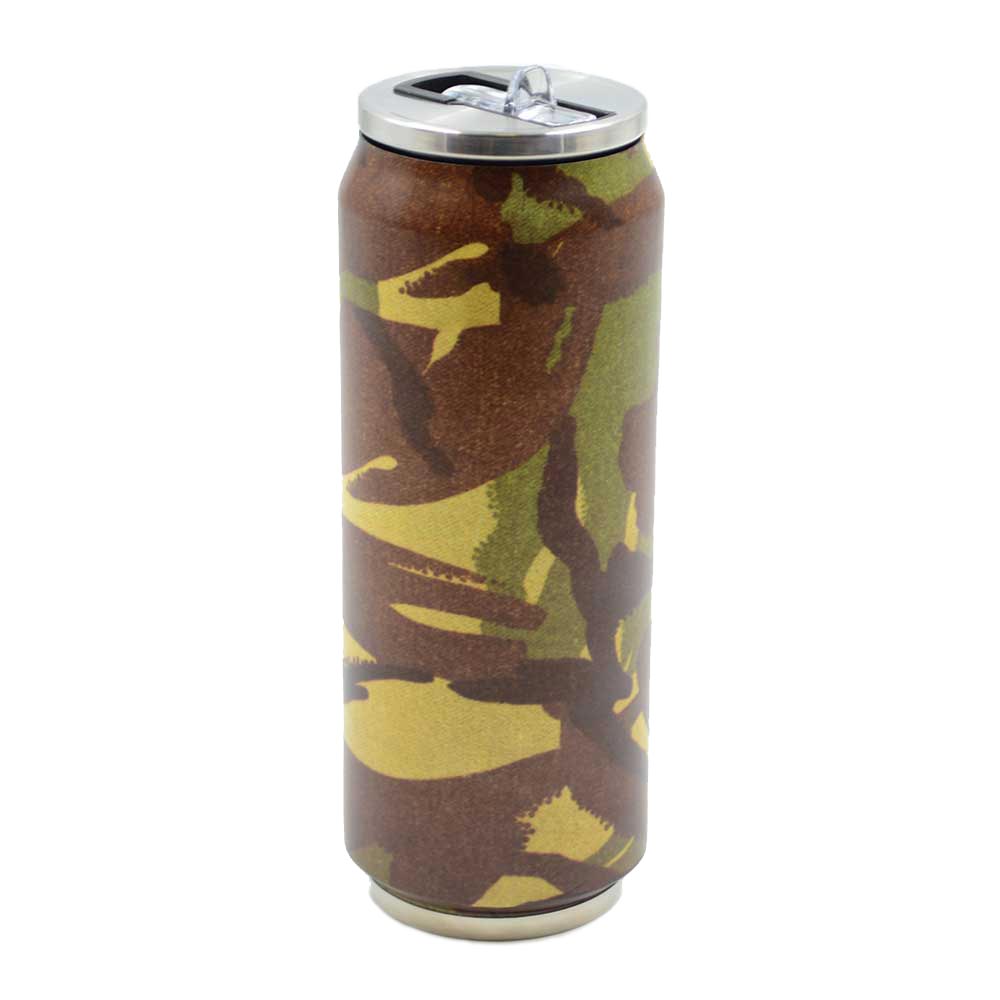
Label: metal